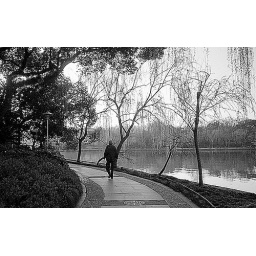
Walking Along West Lake - Hangzhou China in Zhejiang Province in black and white